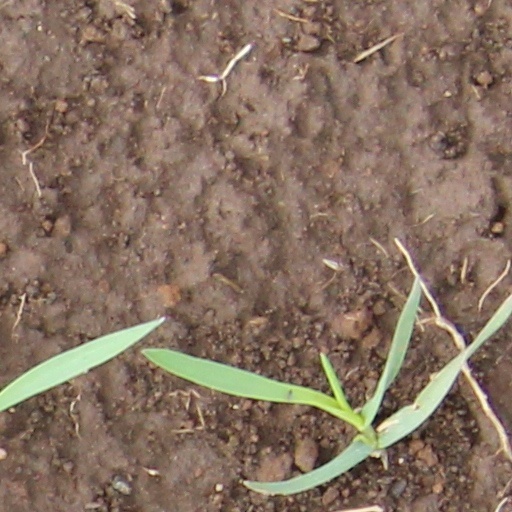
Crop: wheat